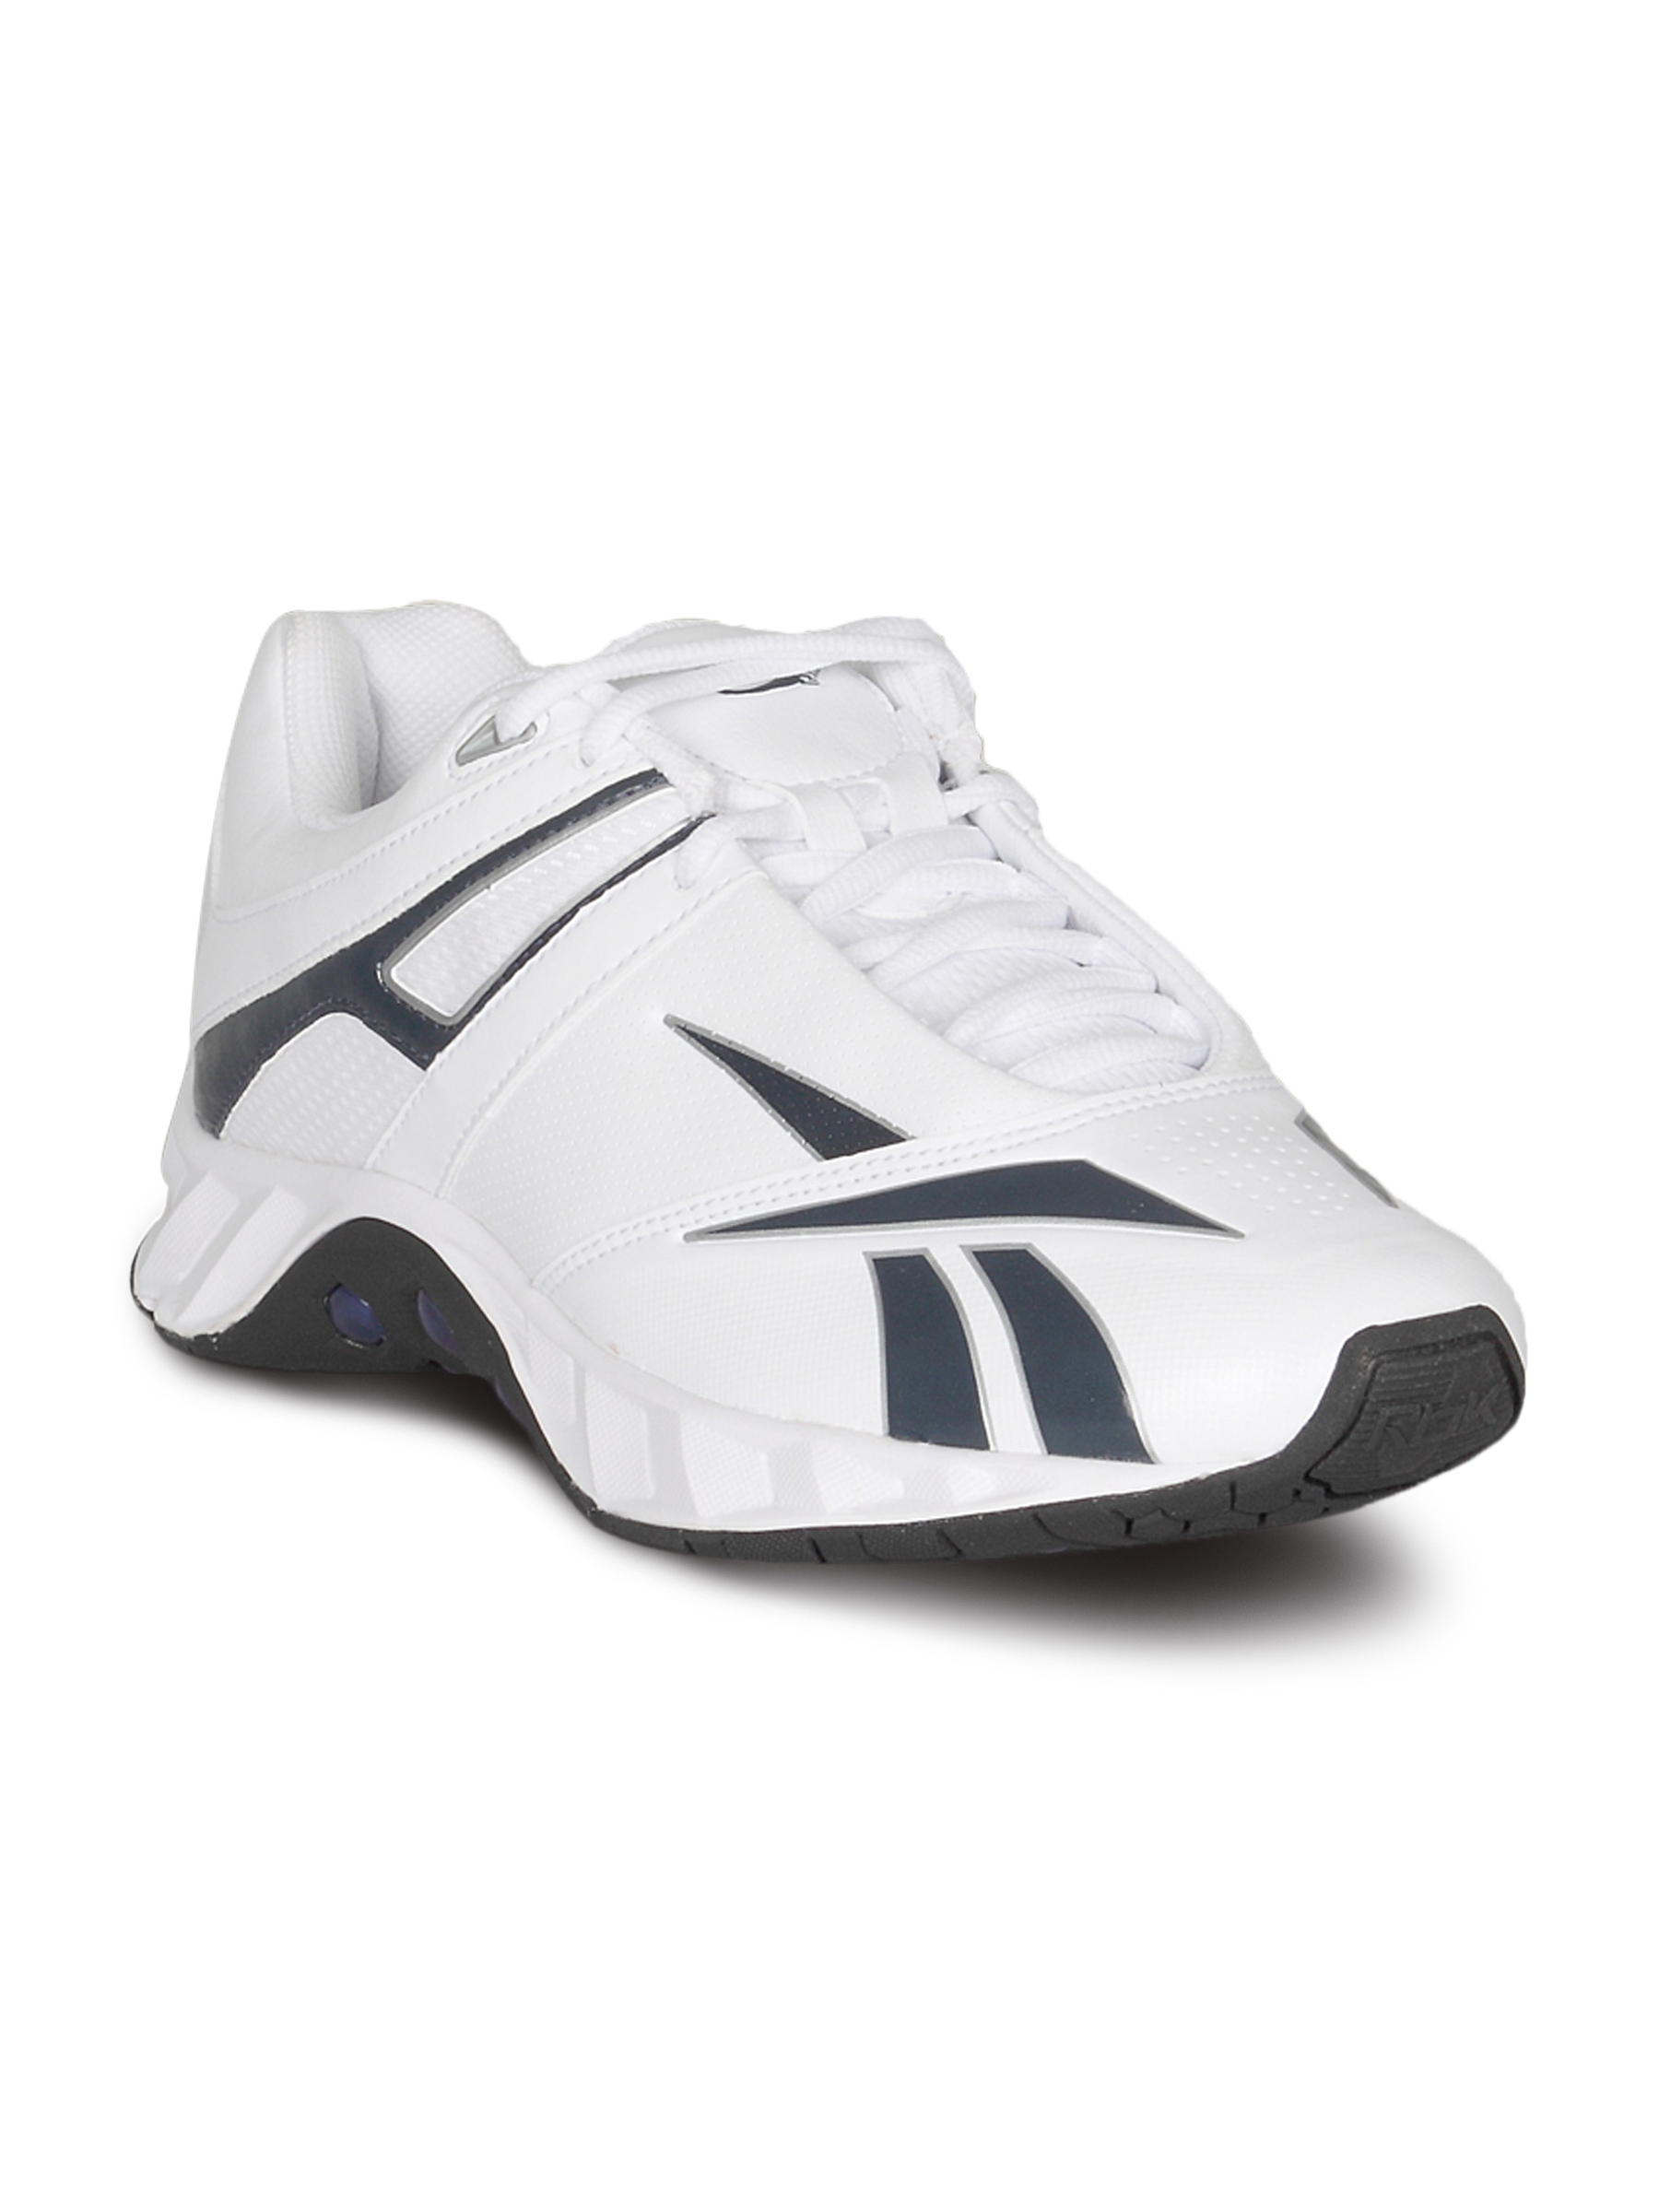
Reebok Men's Dhoni Trainer White Shoe
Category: Footwear / Shoes / Sports Shoes
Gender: Men
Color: White
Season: Summer 2011
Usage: Sports